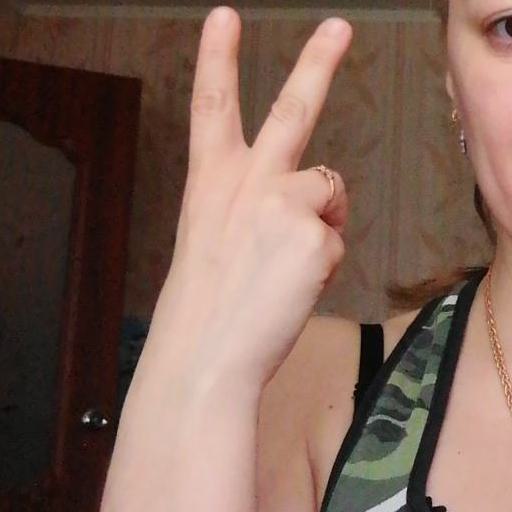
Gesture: peace_inverted